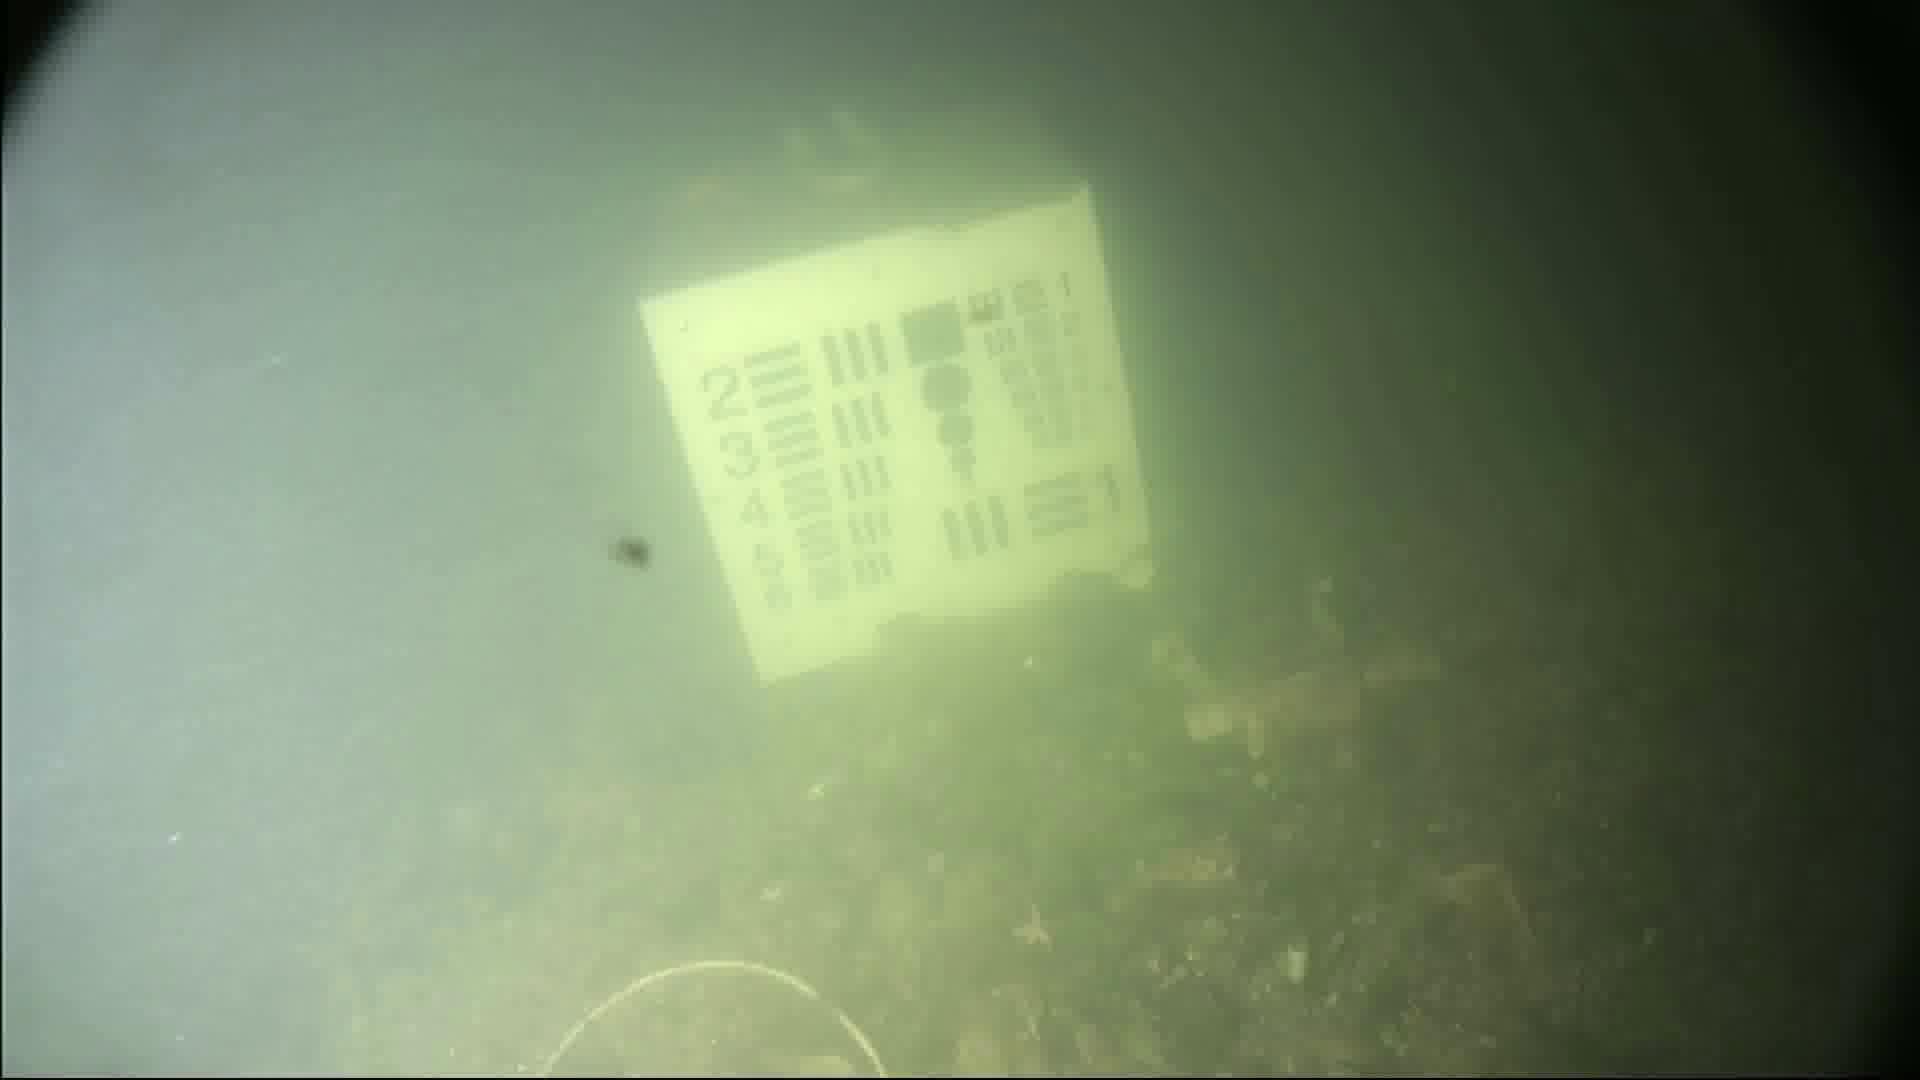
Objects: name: starfish
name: crab